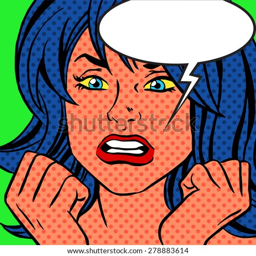
girl in vintage style pop art with bubble for text .